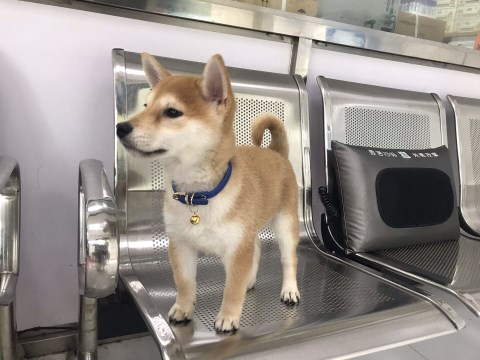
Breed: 1043-n000001-Shiba_Dog